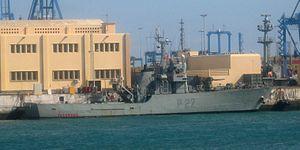
Classe Anaga est une classe de patrouilleur de haute mer de l'armada espagnole construite en Espagne, utilisé pour la surveillance des côtes, de la pêche et du sauvetage.